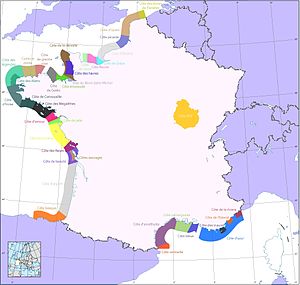
Côte Fleurie / Betydning af navnet
Frankrigs kyster
Côte Fleurie er hvad man kalder den normanniske kyst, der adskiller Pays d'Auge fra den engelske kanal, i den østlige del af departementet Calvados, mellem udløbene af Seinen og Orne.